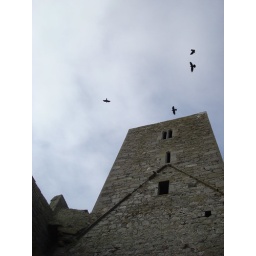
Birds flying over the tower of Artfert Friary, Ireland. March 1st, 2008.: Photo by Steve Wheeler